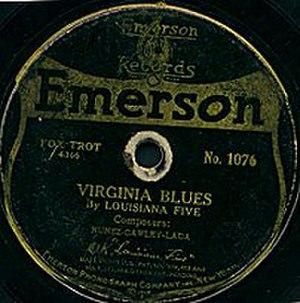
Le Louisiana Five est un quintette de dixieland jazz des années 1918-1920. C'est un des premiers groupes de jazz à enregistrer.